PlayStation (console)

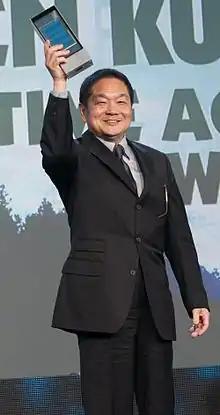
Ken Kutaragi pictured in 2014 at the Game Deveolopers Choice Awards ceremony. Kutaragi is standing on stage, holding an award in his right hand.

The PlayStation was conceived by Ken Kutaragi, a Sony executive who managed a hardware engineering division and was later dubbed "the Father of the PlayStation". Kutaragi's interest in working with video games stemmed from seeing his daughter play games on Nintendo's Famicom. Kutaragi convinced Nintendo to use his SPC-700 sound processor in the Super Nintendo Entertainment System (SNES) through a demonstration of the processor's capabilities. His willingness to work with Nintendo was derived from both his admiration of the Famicom and conviction in video game consoles becoming the main home-use entertainment systems. Although Kutaragi was nearly fired because he worked with Nintendo without Sony's knowledge, president Norio Ohga recognised the potential in Kutaragi's chip and decided to keep him as a protégé.